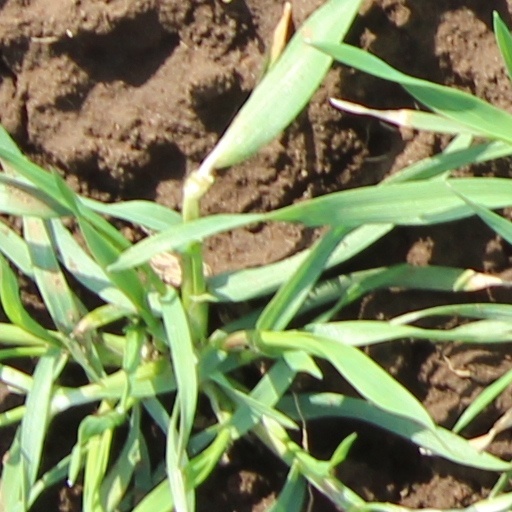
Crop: wheat